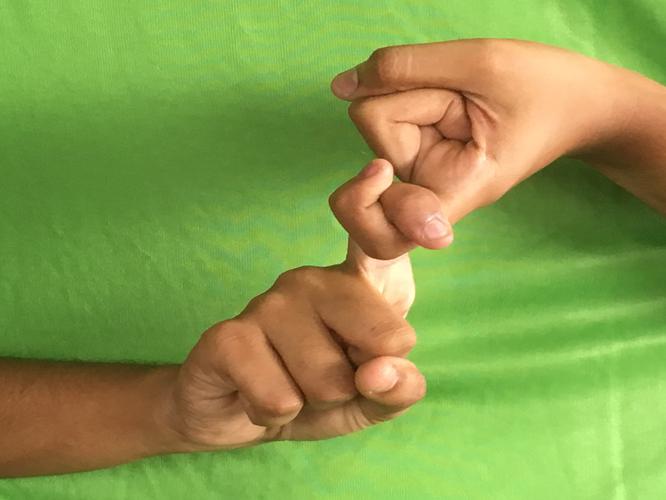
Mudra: Pasha
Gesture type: double_hand